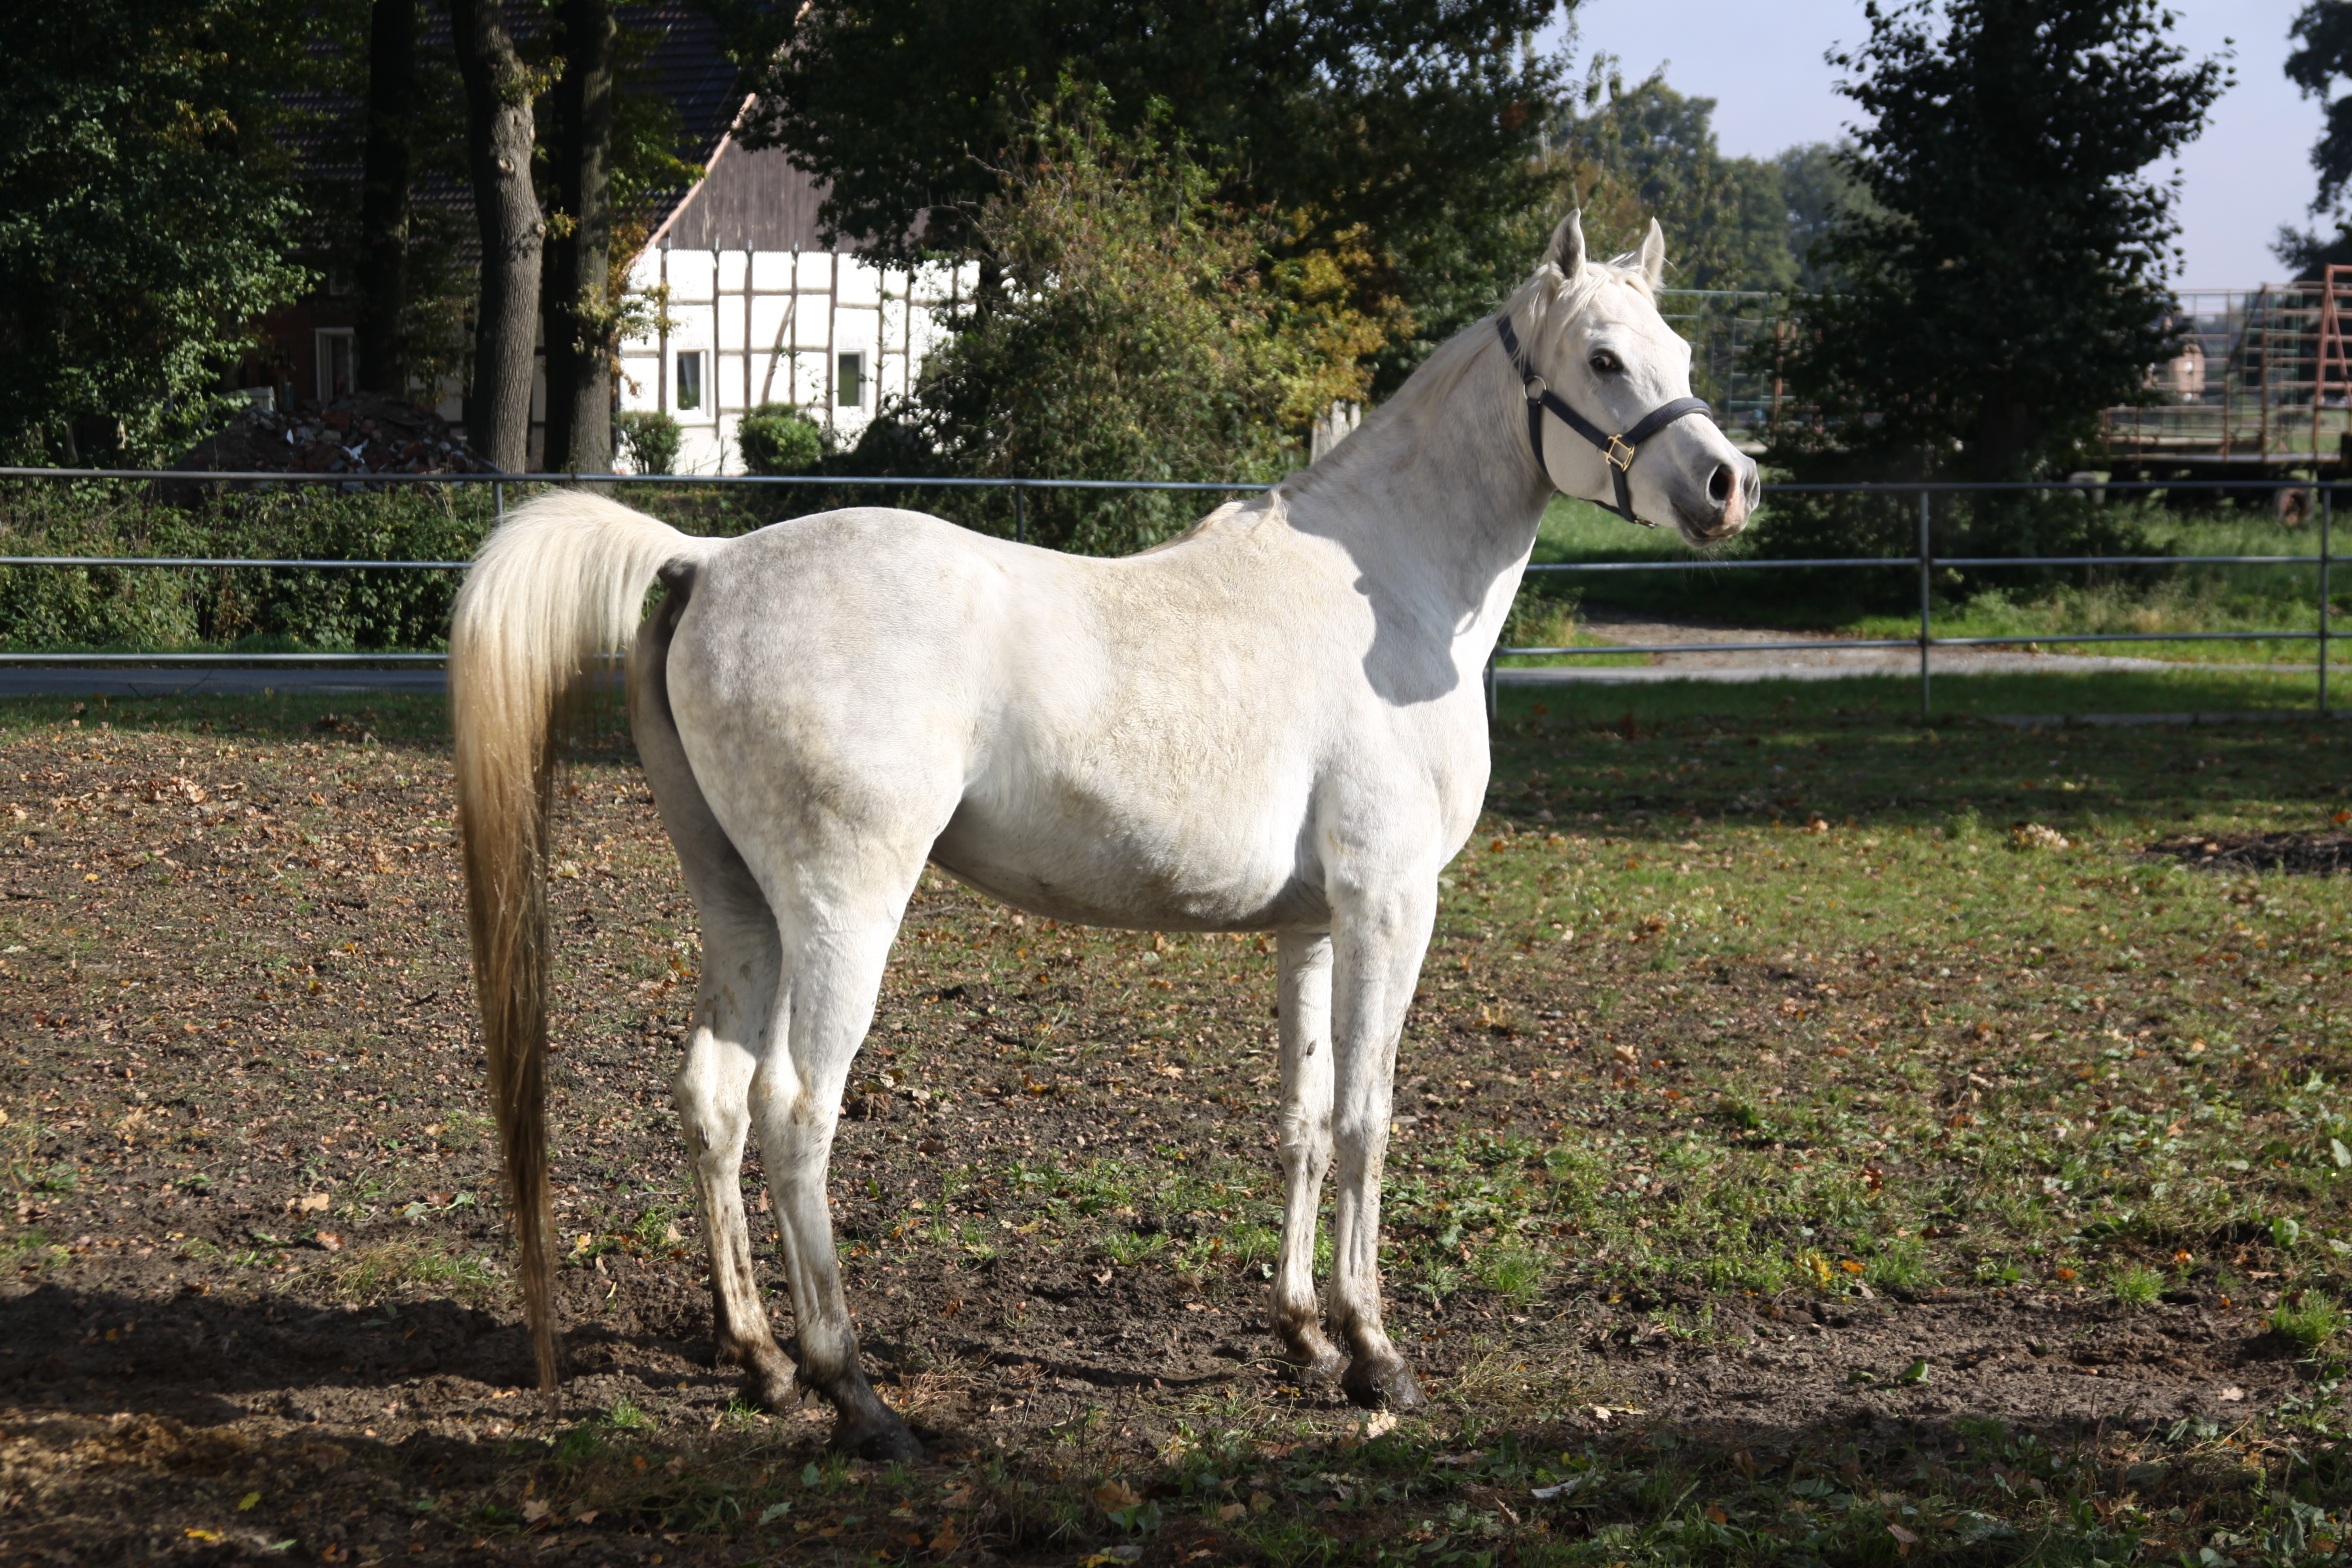
view, animal, pasture, grazing, horse, mammal, stallion, mane, ride, look, vertebrate, mare, mold, curious, attention, foal, nostrils, animal portrait, colt, halter, thoroughbred arabian, pferdeportrait, arabs, whole blood, horse like mammal, mustang horse